Takashi Gojobori

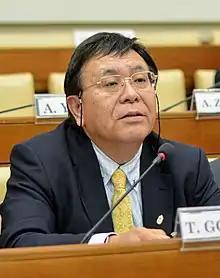
Takashi Gojobori at the Pontifical Academy of Sciences, November 2018

is a Japanese molecular biologist who is vice director of the National Institute of Genetics (NIG) and the DNA Data Bank of Japan (DDBJ) at NIG in Mishima, Japan. Gojobori is a distinguished professor at King Abdullah University of Science and Technology (KAUST) in Thuwal, Saudi Arabia. He is a professor of bioscience and acting director at the Computational Bioscience Research Center at KAUST.